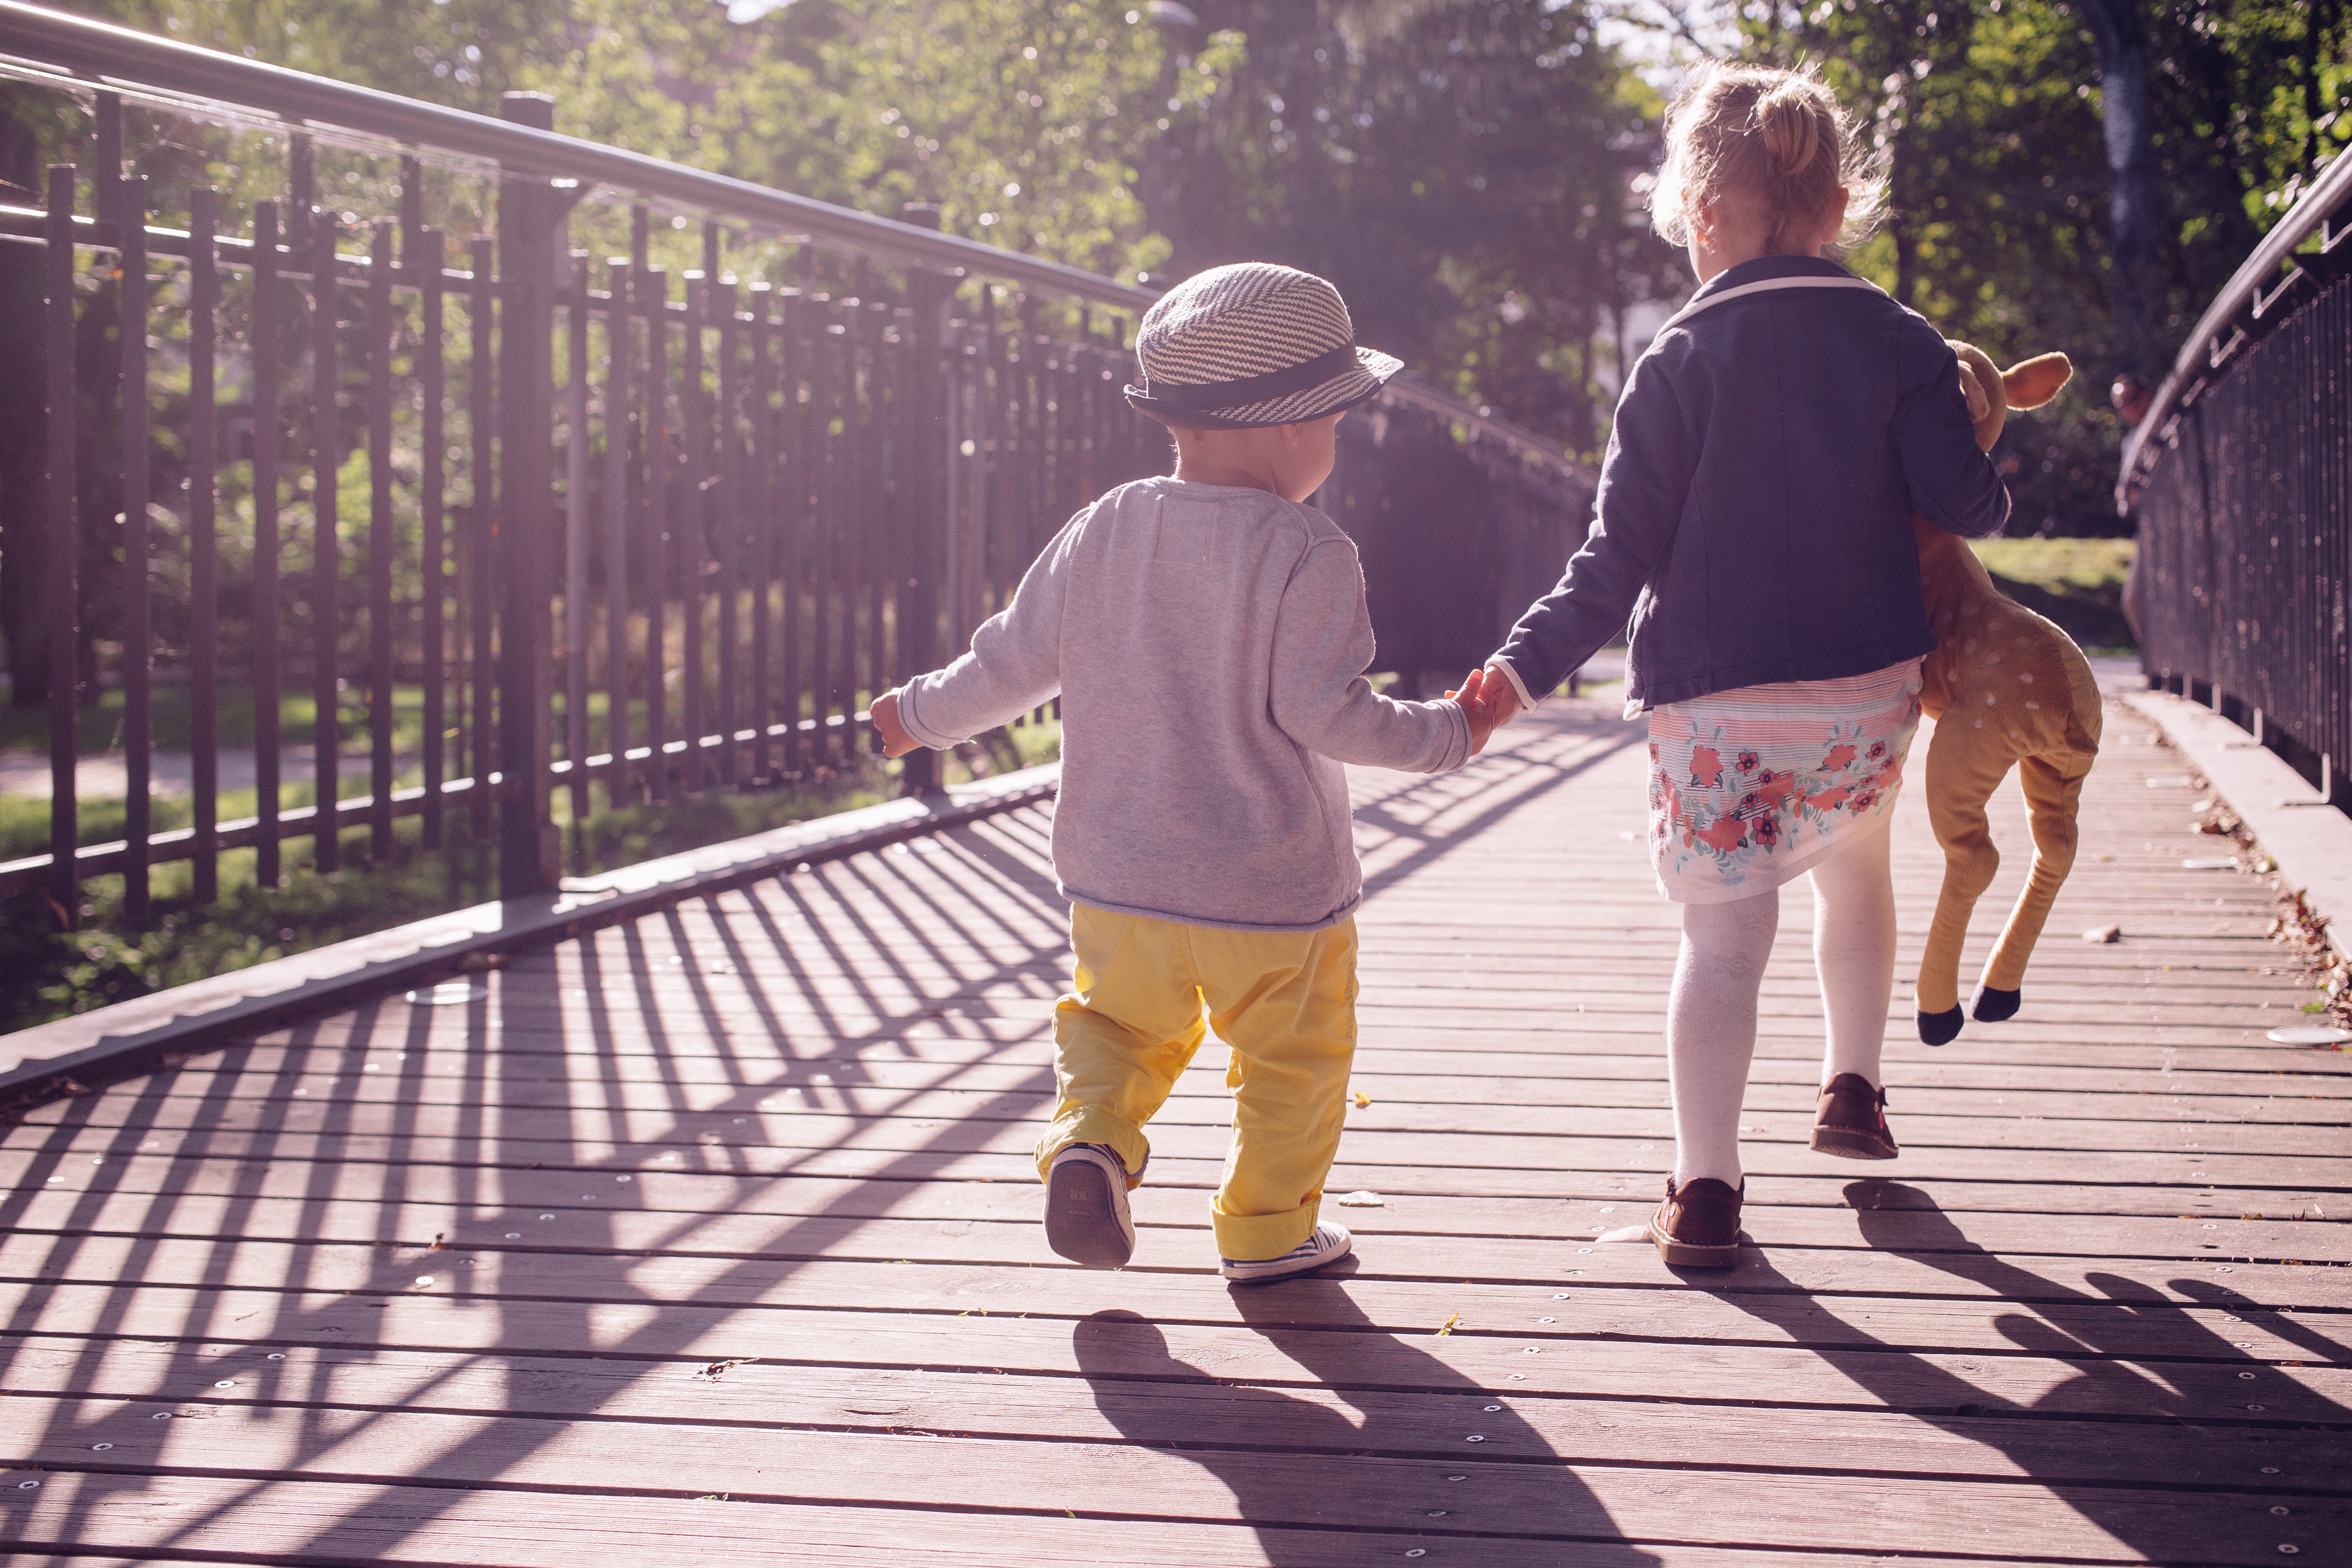
people, walking, snapshot, bridge, holding hands, tree, boardwalk, walkway, child, leisure, sunlight, pedestrian, vacation, photography, happy, love, plant, toddler, nonbuilding structure, play, gesture, fence, sidewalk, shadow